History of Sardinia

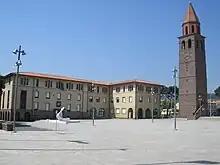
The "fascist coal-city" of Carbonia.

In 1847, under King Charles Albert, all the administrative differences between Sardinia and the Italian mainland were abolished through the so-called Perfect fusion: this manoveur had been presented as the only possible way to grant equal rights to all inhabitants of the Kingdom, which would become a unitary state and the basic legislation of the future united Italy as well.